Murut people

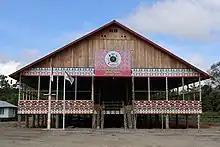
The Tahol Murut Cultural Centre in Desa Libang, Lumbis, Nunukan, North Kalimantan, Indonesia

The Murut were the last of Sabah's ethnic groups to renounce headhunting. As with the Iban of Sarawak, collecting heads of enemies traditionally served a very important role in Murut spiritual beliefs. For example, a man could only get married after he presented at least one head to the family of the desired girl.